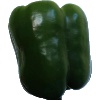
Label: Pepper Green 1